Bubba Wallace

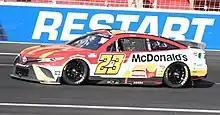
Wallace's No. 23 at Atlanta Motor Speedway in 2022

For the 2020 season, Wallace was reunited with crew chief Jerry Baxter, who worked with him in the Truck Series. In the Pennzoil 400 at Las Vegas, Wallace finished sixth for his best finish on a 1.5-mile track. When the season was halted after four races due to the COVID-19 pandemic, he was 18th in points.